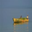
Label: ship